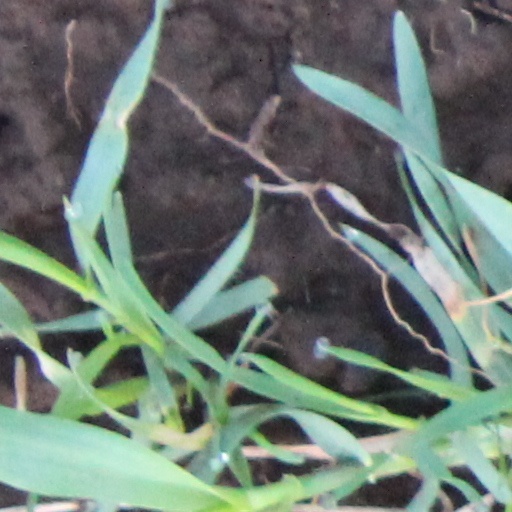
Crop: wheat